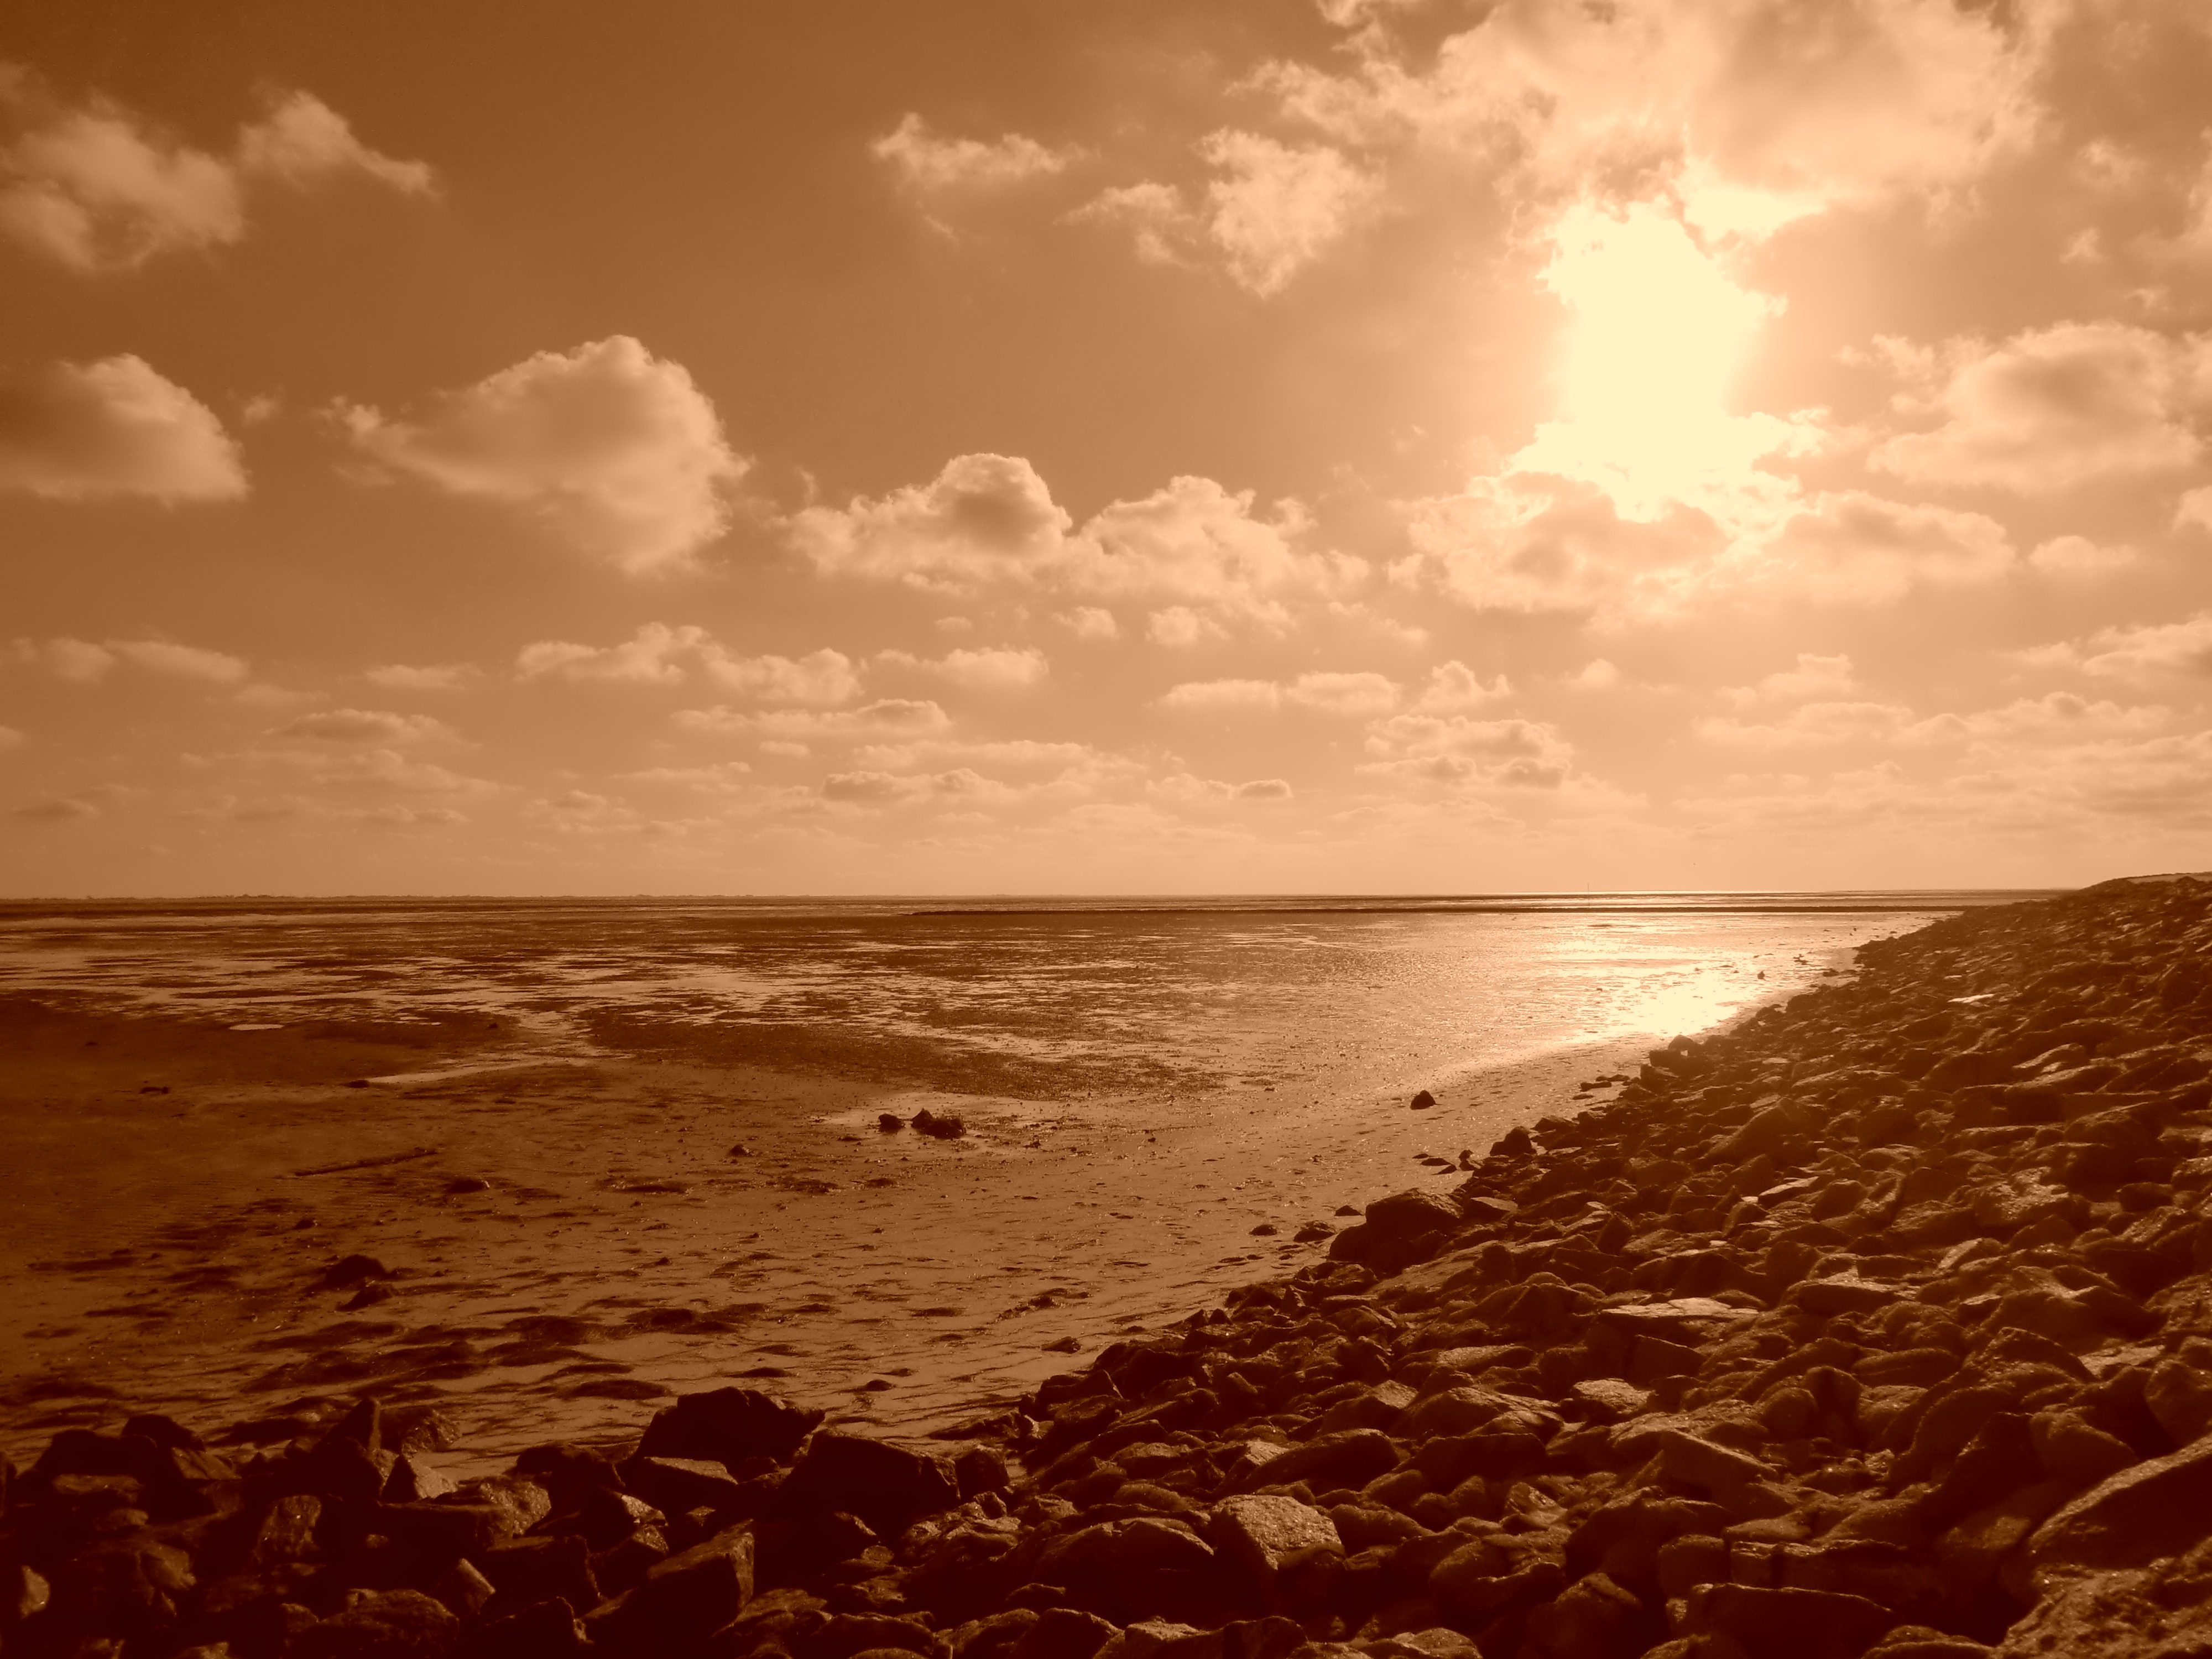
beach, landscape, sea, coast, nature, sand, ocean, horizon, cloud, sky, sun, sunrise, sunset, sunlight, morning, shore, wave, dawn, dusk, evening, body of water, sepia, bank, north sea, wind wave